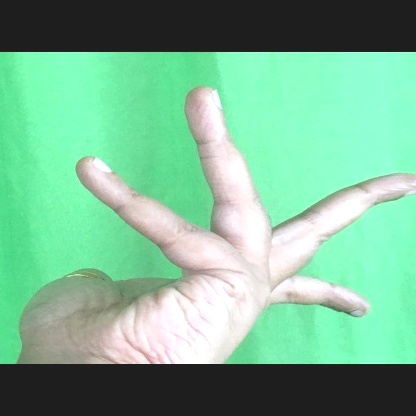
Mudra: Alapadmam